Orlando (opera)

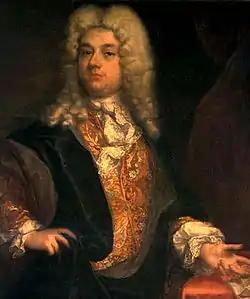
Senesino, who created the role of Orlando

The role of Orlando, originally written for Senesino, the great alto castrato, is nowadays generally performed by a countertenor or a mezzo-soprano. The role of Medoro was originally written for a female contralto (or mezzo-soprano), and this voice is usually retained in modern performances. The characters of Dorinda and Angelica are performed by sopranos, and Zoroastro by a bass.